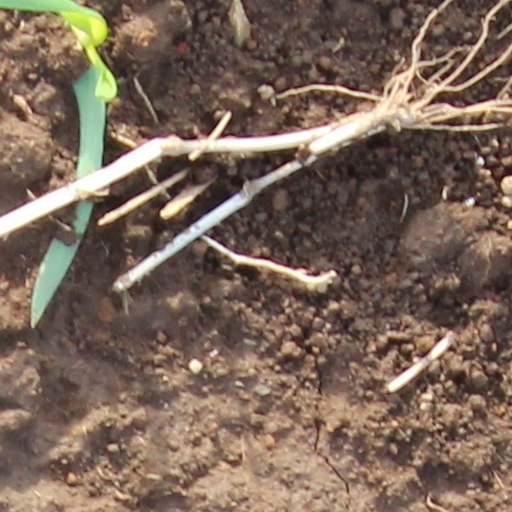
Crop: wheat